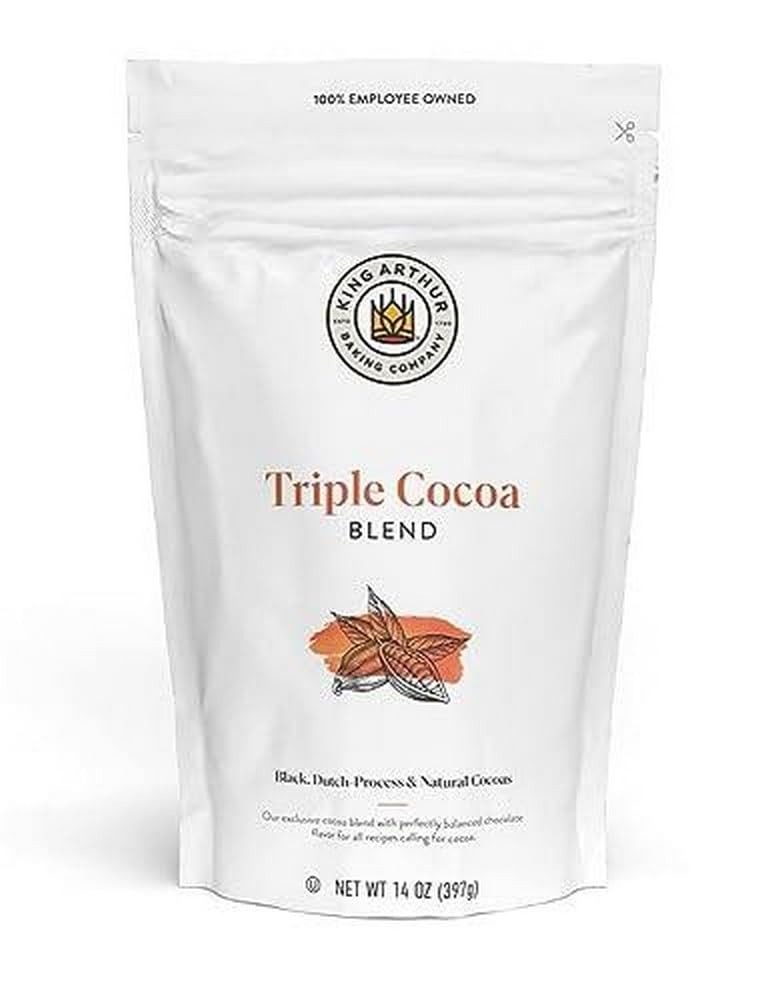
Item Name: King Arthur Triple Cocoa Powder Blend, Perfect for Baking, 14oz
Bullet Point 1: King Arthur Triple Cocoa Powder Blend is our "all-purpose" cocoa powder for baking; it lends itself well to many chocolate recipes and produces consistent deliciousness that everyone can enjoy!
Bullet Point 2: If your recipe is calling for chocolate, chances are the premium blend of cocoas found in our Triple cocoa powder can provide great depth of flavor and color to your baked goods
Bullet Point 3: Featuring a 14 oz resealable bag, our cocoa powder is the perfect blend to always keep on hand in your pantry for any chocolate recipes
Bullet Point 4: Founded in 1790, King Arthur is a 100% Employee-Owned Company, a founding B Corporation and the nation's premier baking resource, offering everything from top-quality baking products to inspiring recipes
Bullet Point 5: We are King Arthur Baking Company. Our name and logo reflect who we've always been and always will be: bakers who are committed to spreading the simple joy of baking
Bullet Point 6: Produced on equipment that also processes eggs, milk, soy, almonds, hazelnuts, pecans, walnuts, and coconut.
Value: 14.0
Unit: Ounce

Price: 23.99